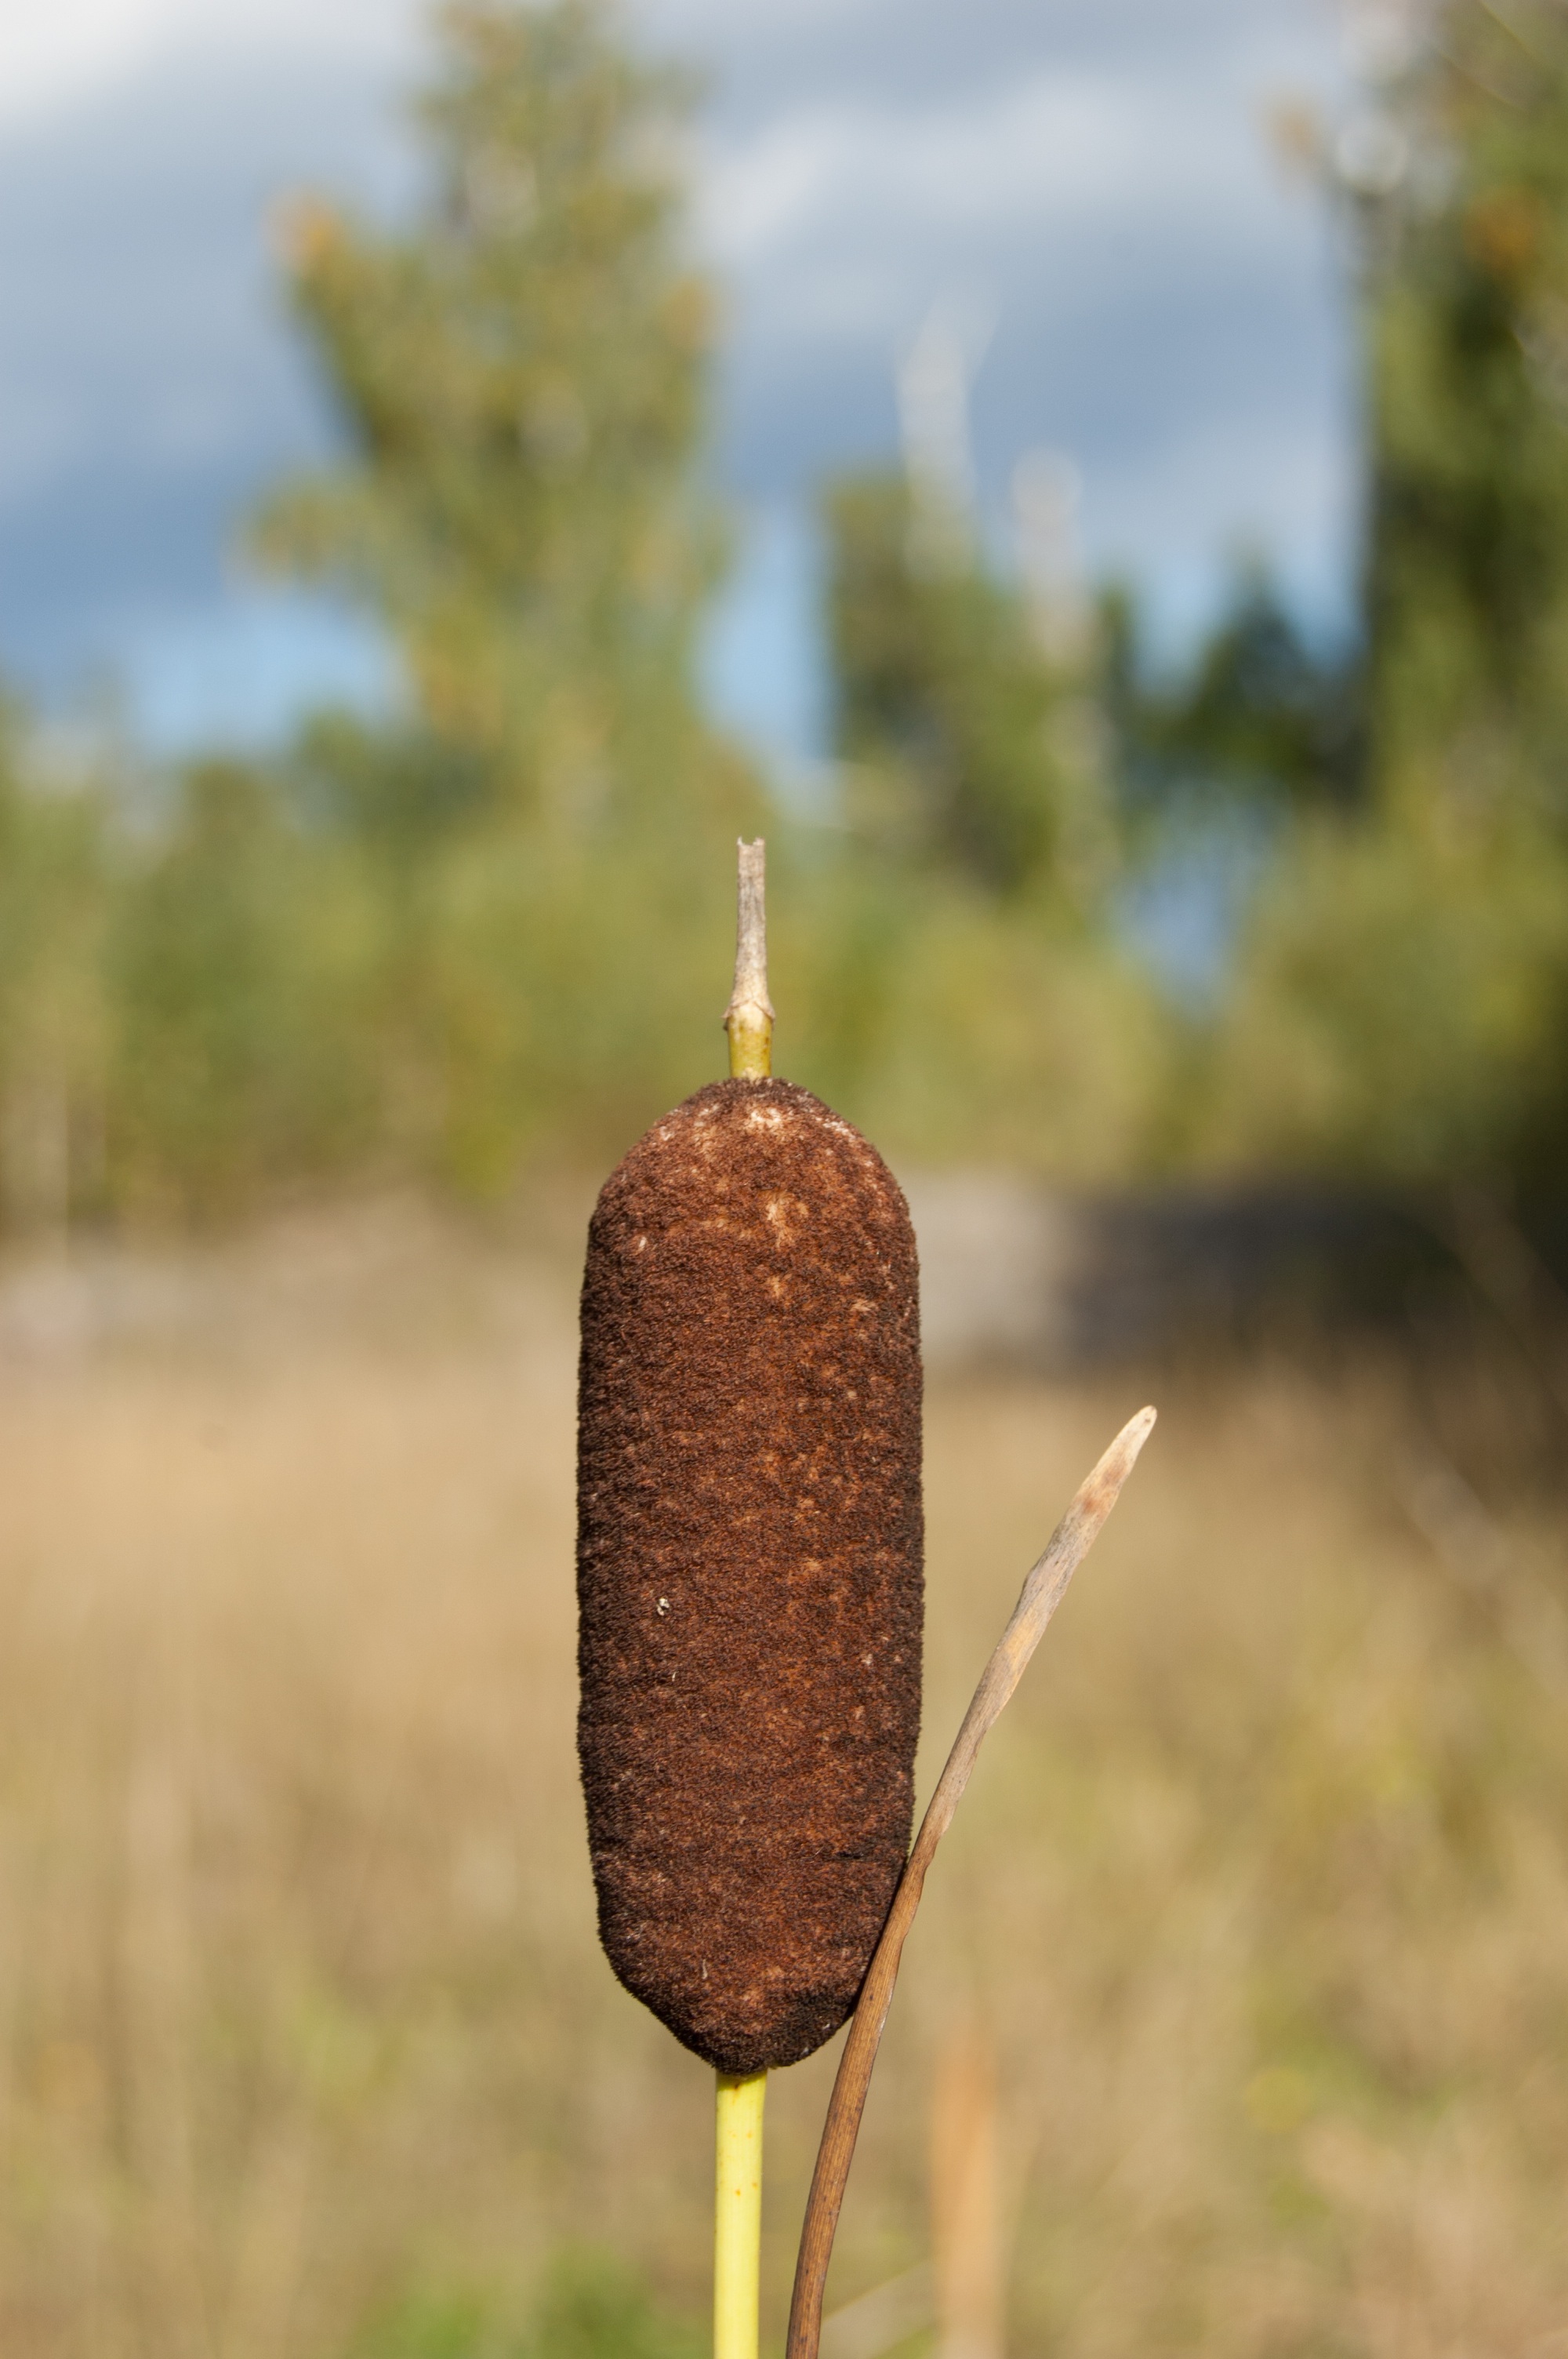
tree, grass, plant, leaf, flower, summer, food, produce, insect, autumn, soil, agriculture, flora, macro photography, flowering plant, grass family, plant stem, land plant, reeds summer on nature background